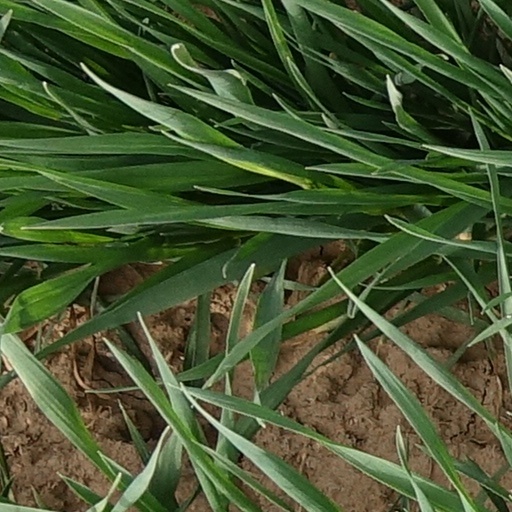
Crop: wheat